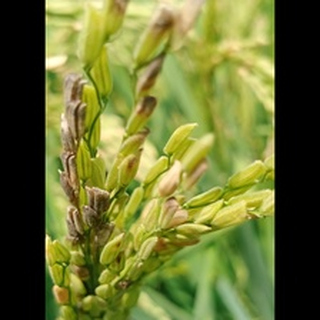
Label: diseased_rice